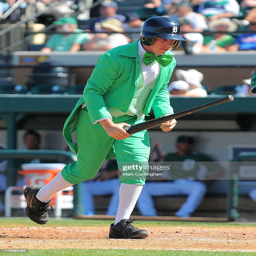
singer returns a bat to the dugout while dressed as a leprechaun to honor holiday during the spring training game against sports team .